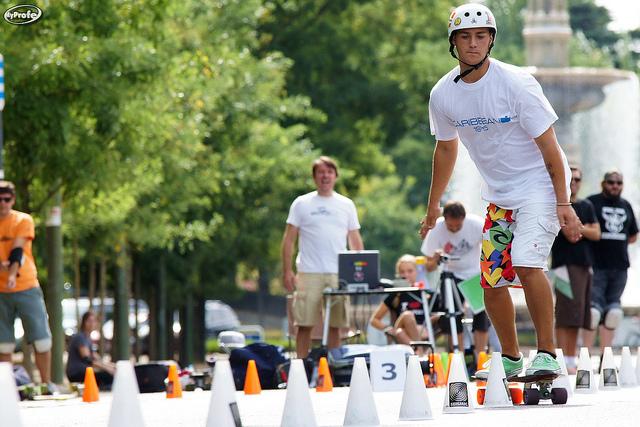
A man in white shirt skateboarding between cones.